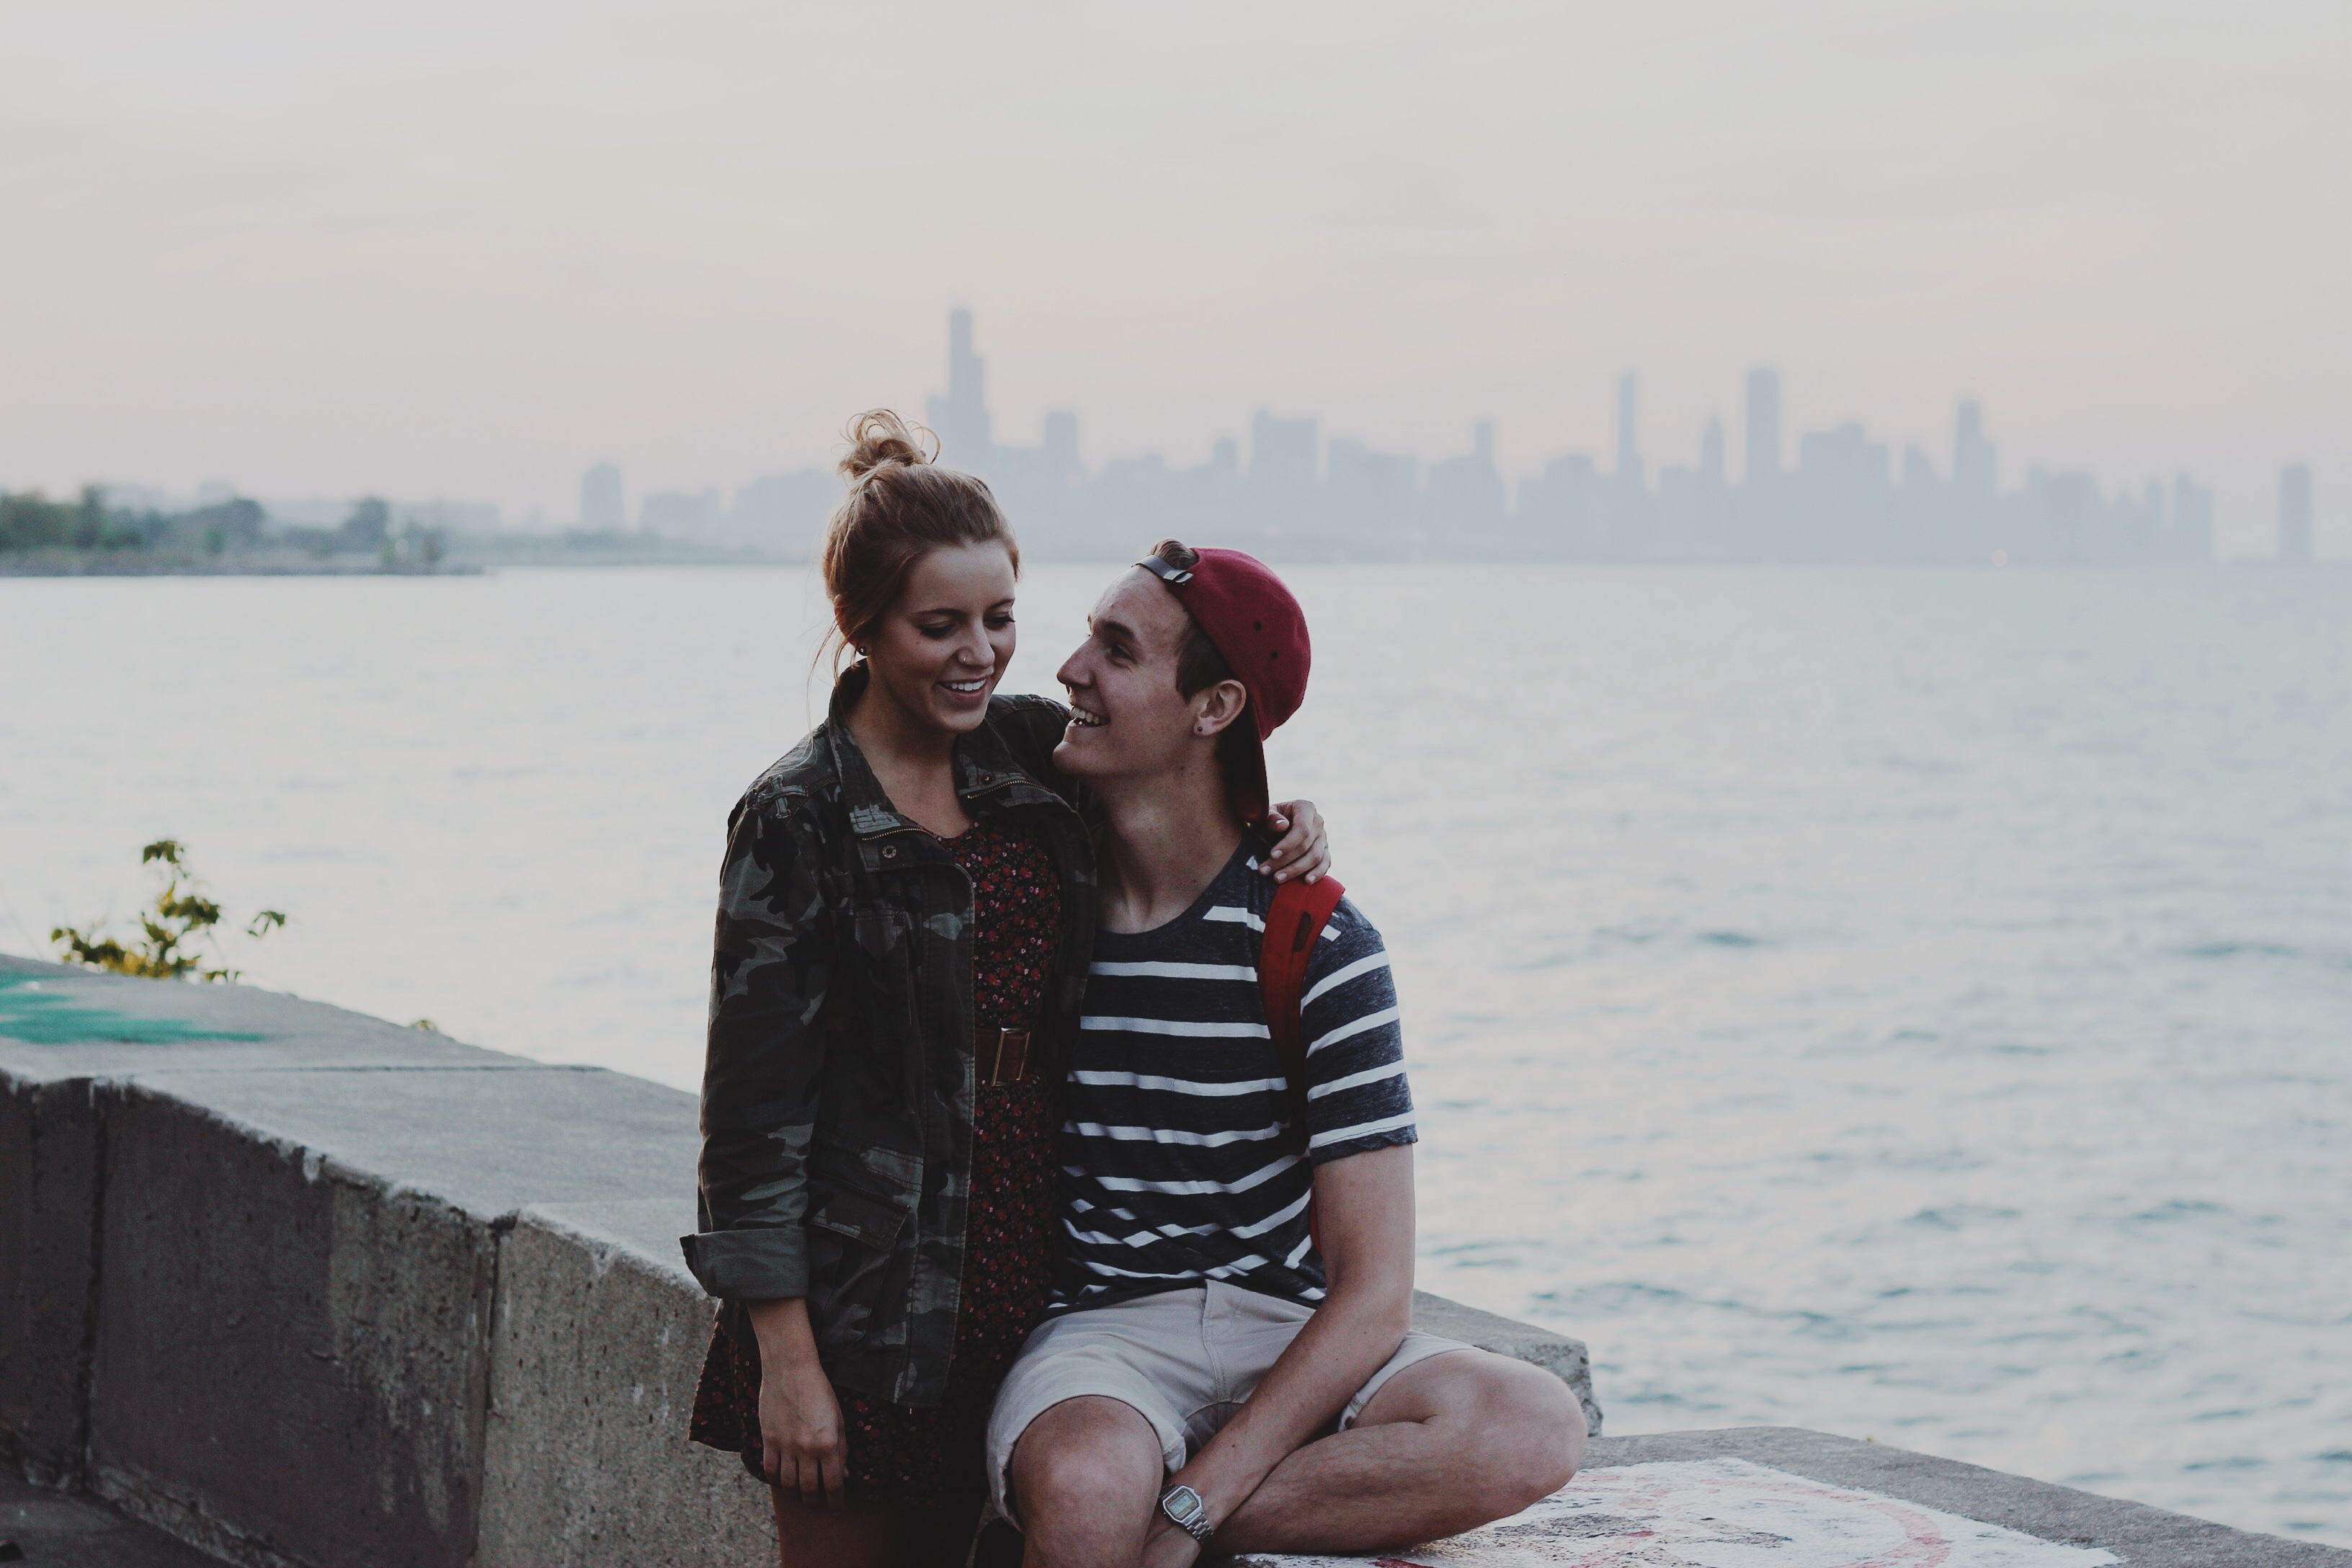
man, beach, sea, water, people, girl, woman, skyline, vacation, guy, love, portrait, young, couple, romance, romantic, hat, two, tshirt, together, jacket, season, smiling, hug, camouflage, family, ceremony, dress, happy, happiness, relationship, shorts, photograph, lovers, photo shoot